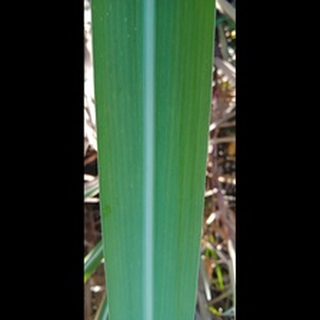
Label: healthy_sugarcane